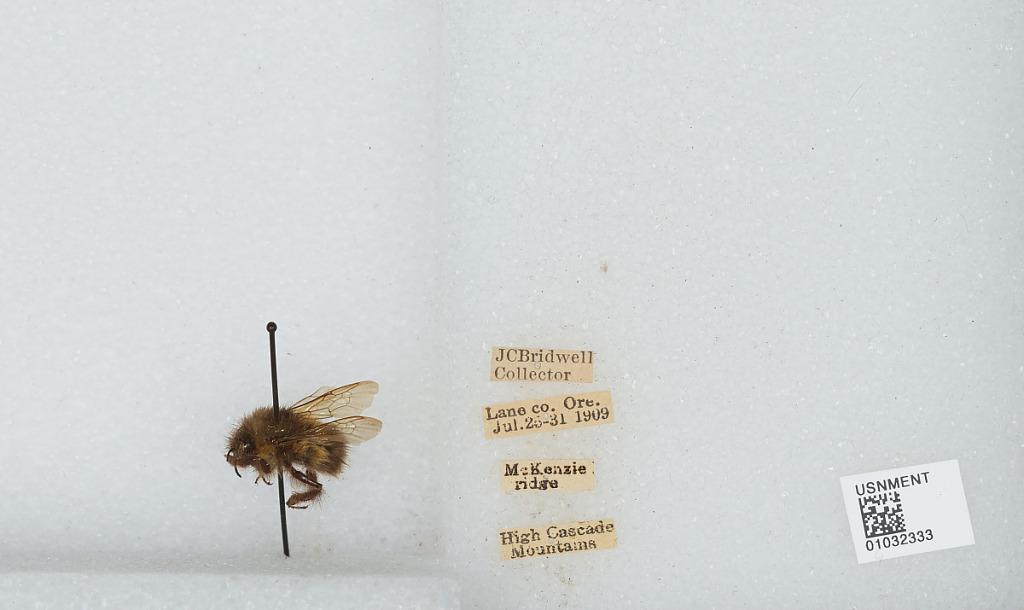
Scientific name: Bombus (Pyrobombus) sitkensis Nylander
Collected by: J. Bridwell
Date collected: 1909-7-25
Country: United States
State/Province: Oregon
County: Lane
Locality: McKenzie Ridge, High Cascade Mountains
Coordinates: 44.2597, -121.81